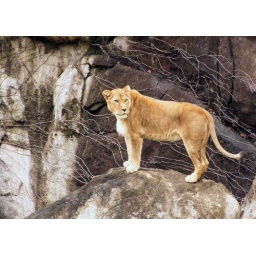
While waiting for a good shoot the female was just sitting around on the rocks.